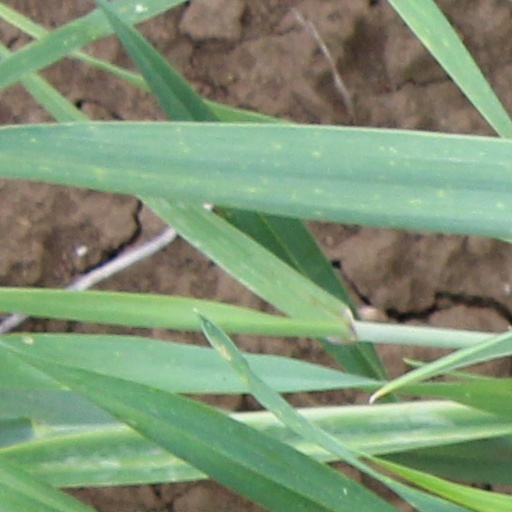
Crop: wheat